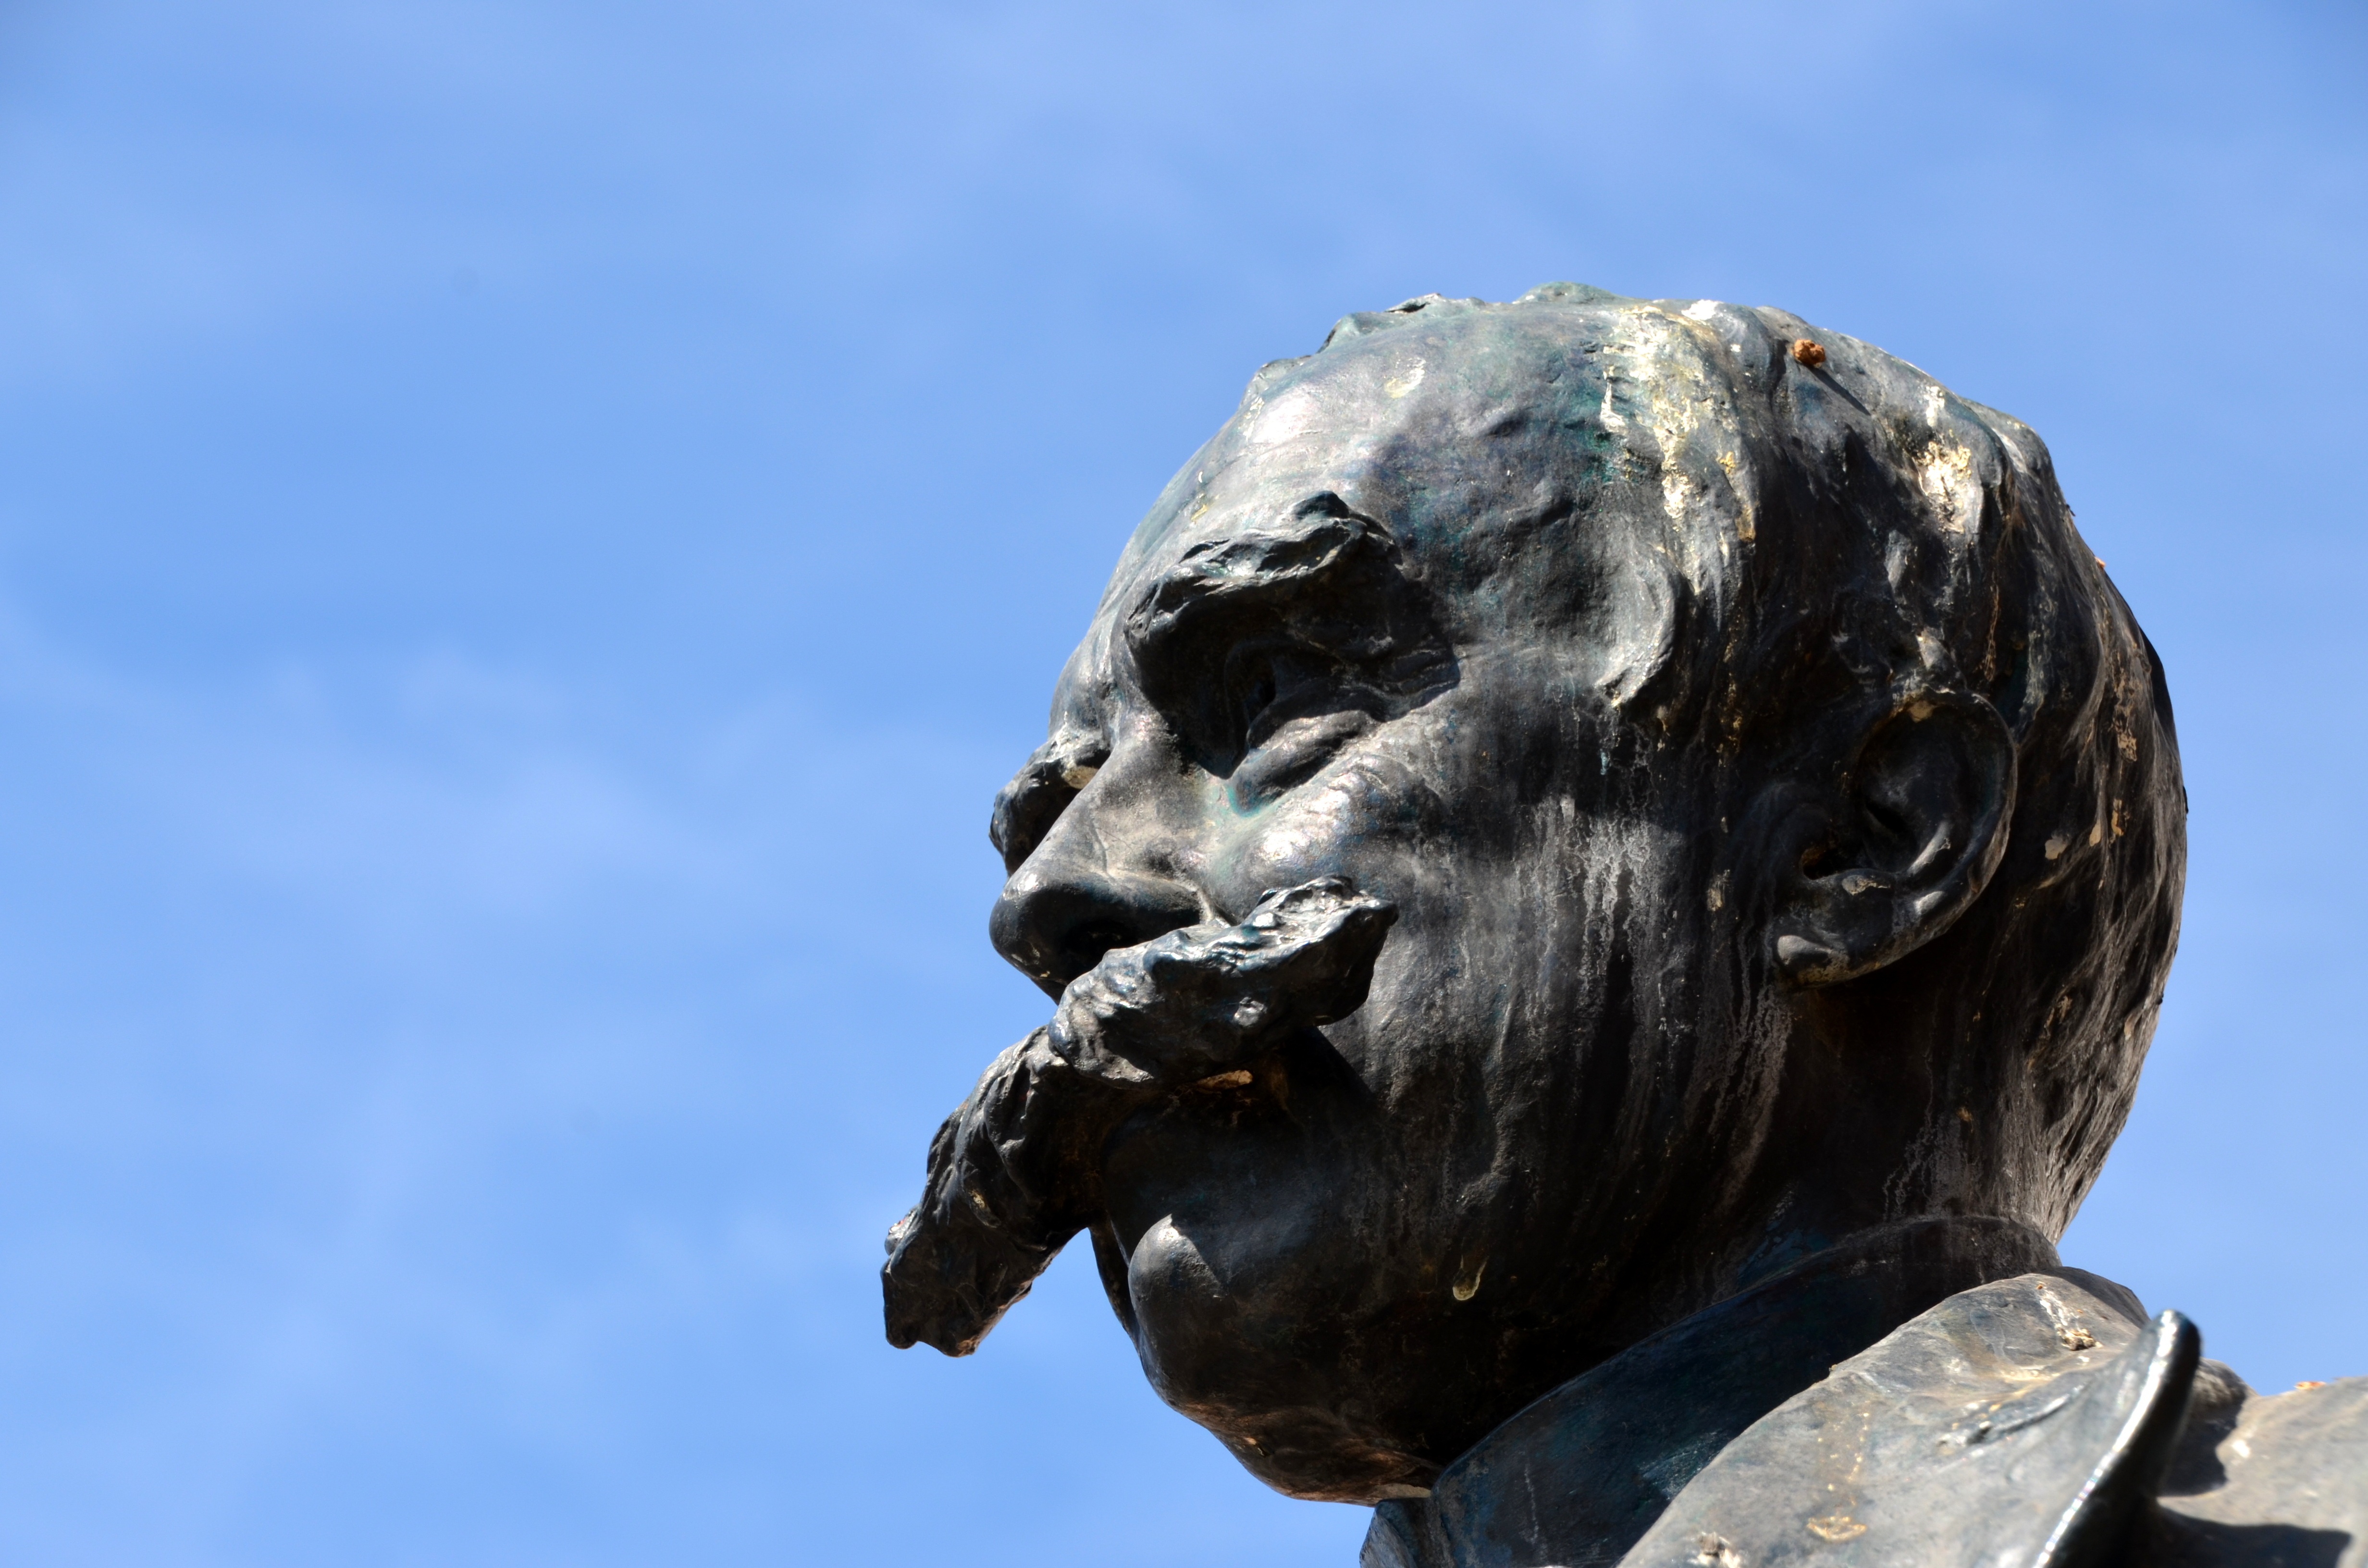
man, view, monument, statue, blue, face, sculpture, art, bart, head, moustache, mimic, gestures